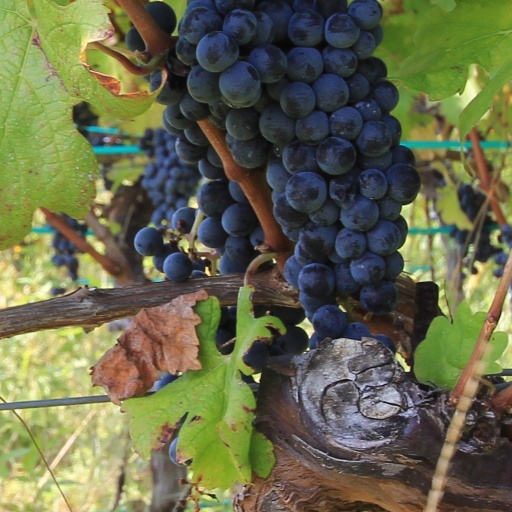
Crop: grape